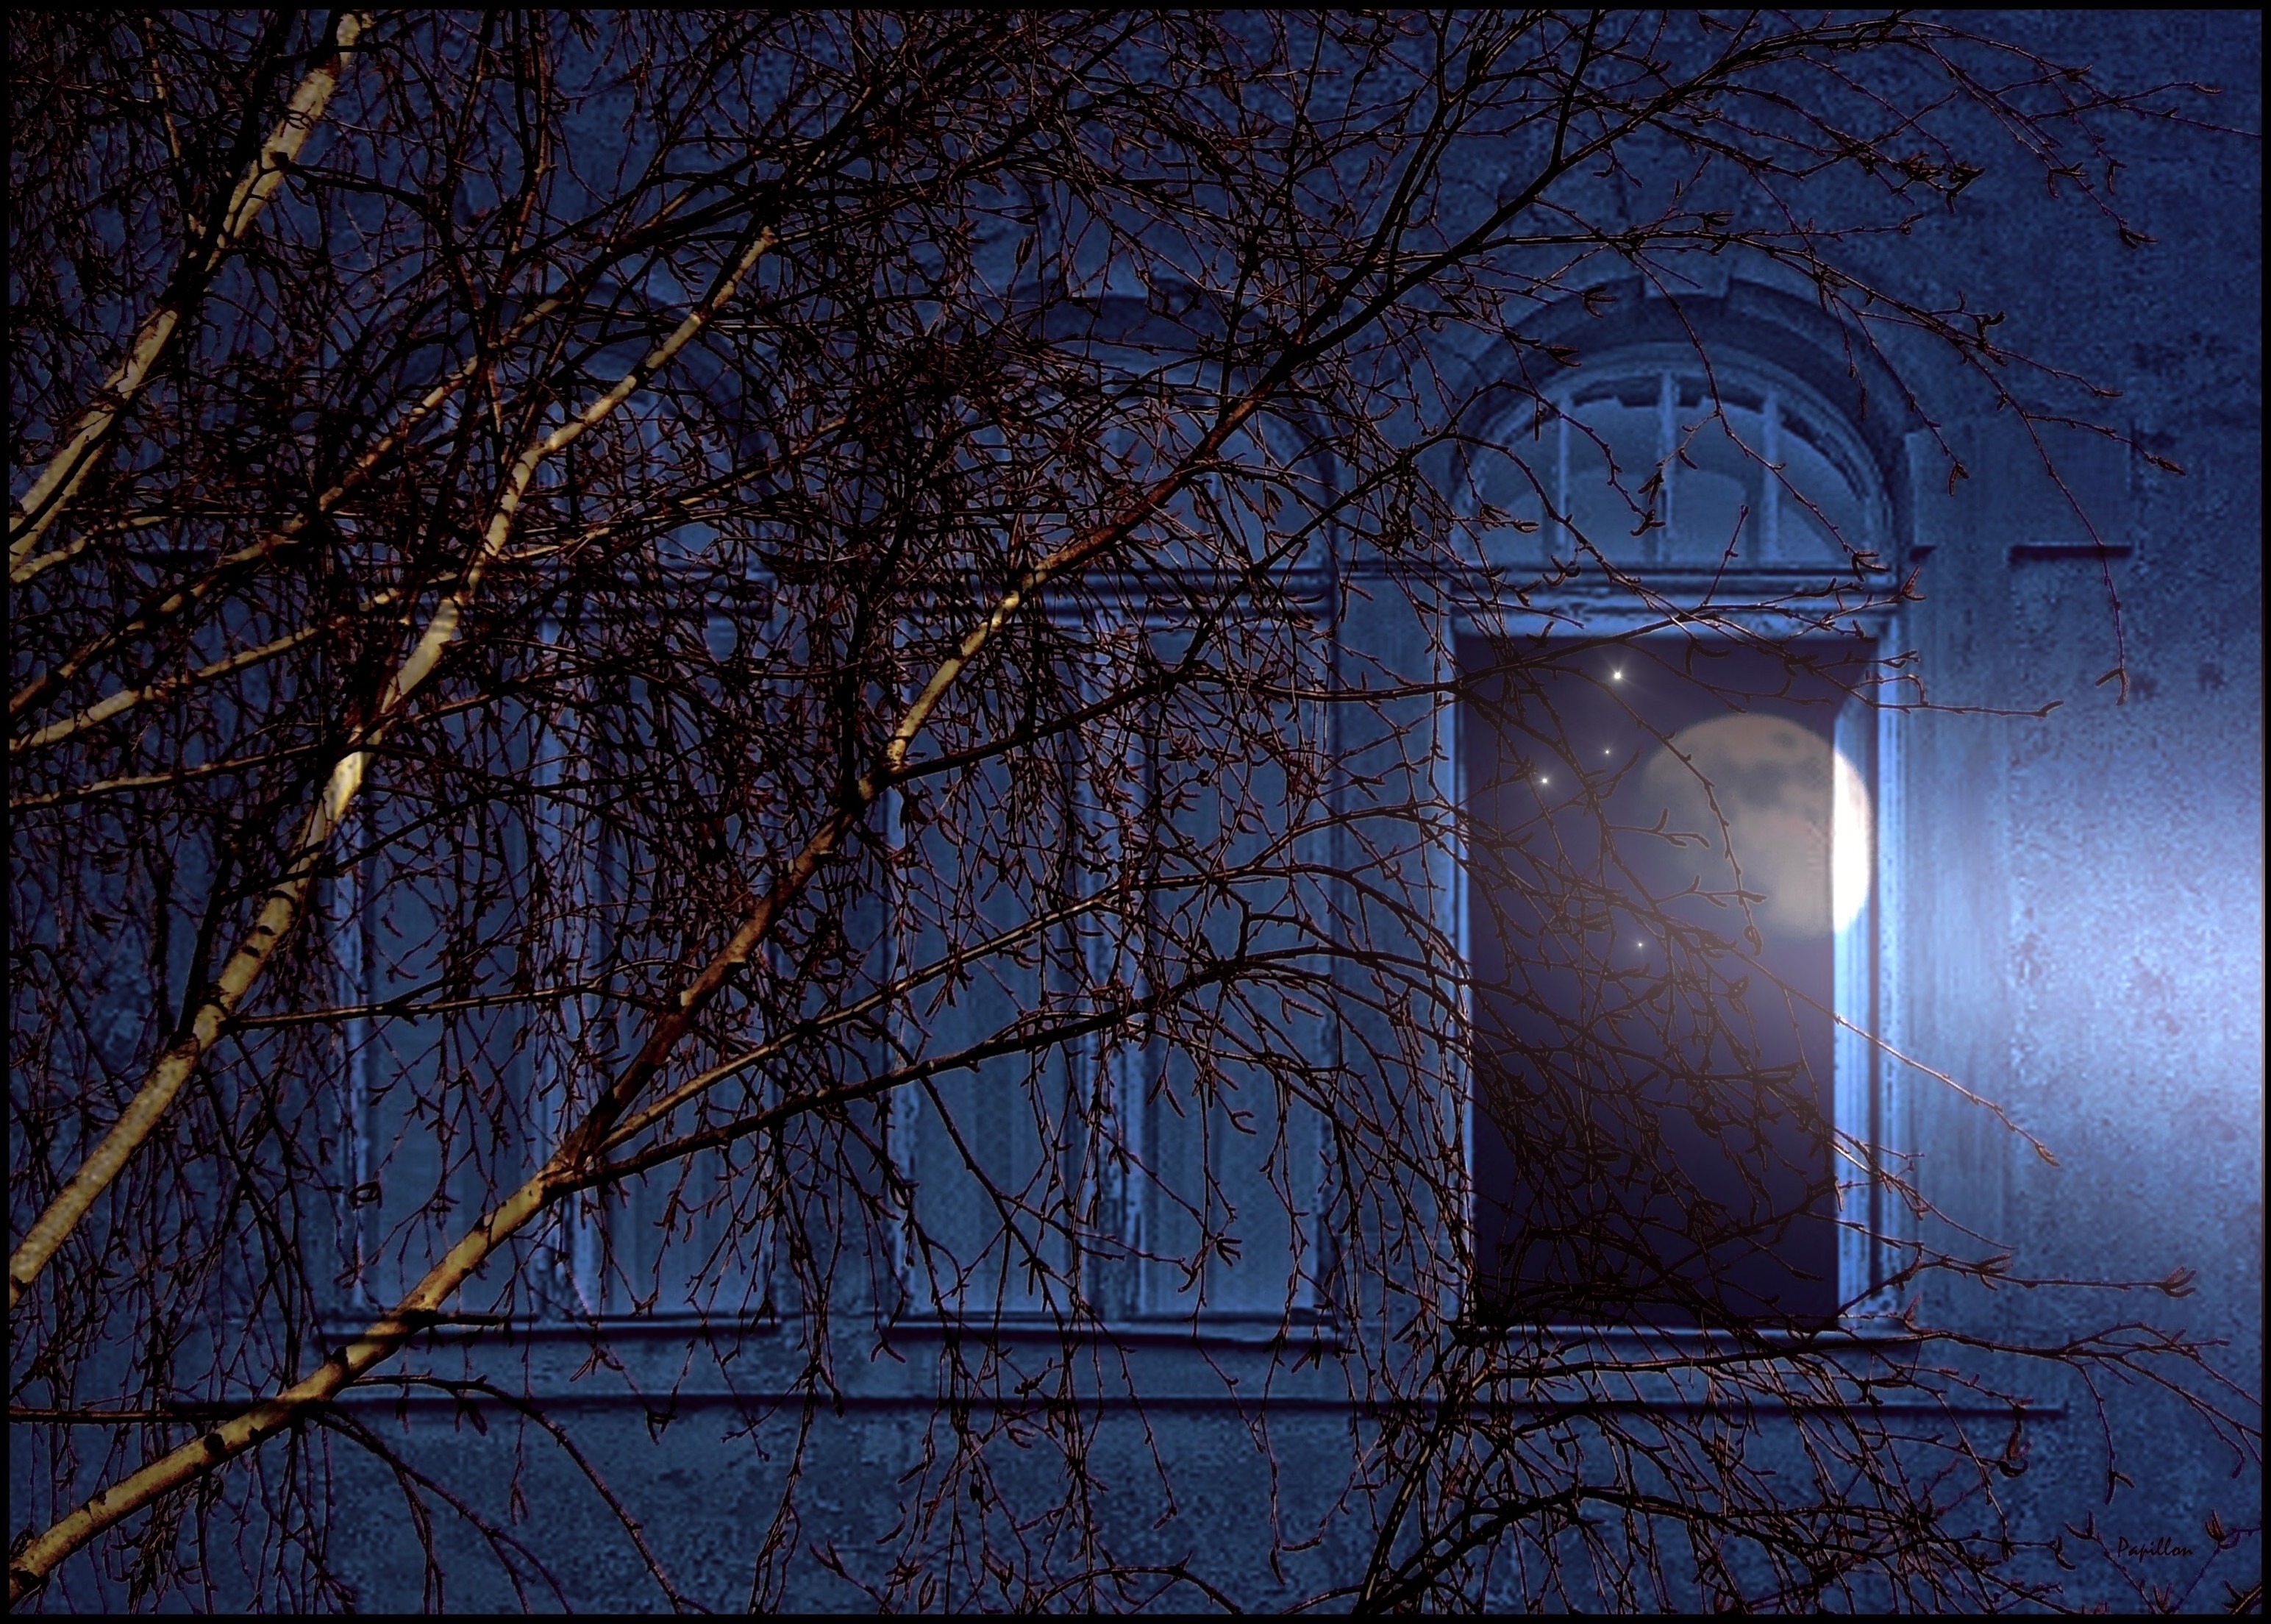
tree, winter, light, architecture, night, sunlight, star, window, building, home, mystical, evening, reflection, birch, facade, darkness, blue, lighting, moon, moonlight, lights, symmetry, fantasy, night view, city lights, mirroring